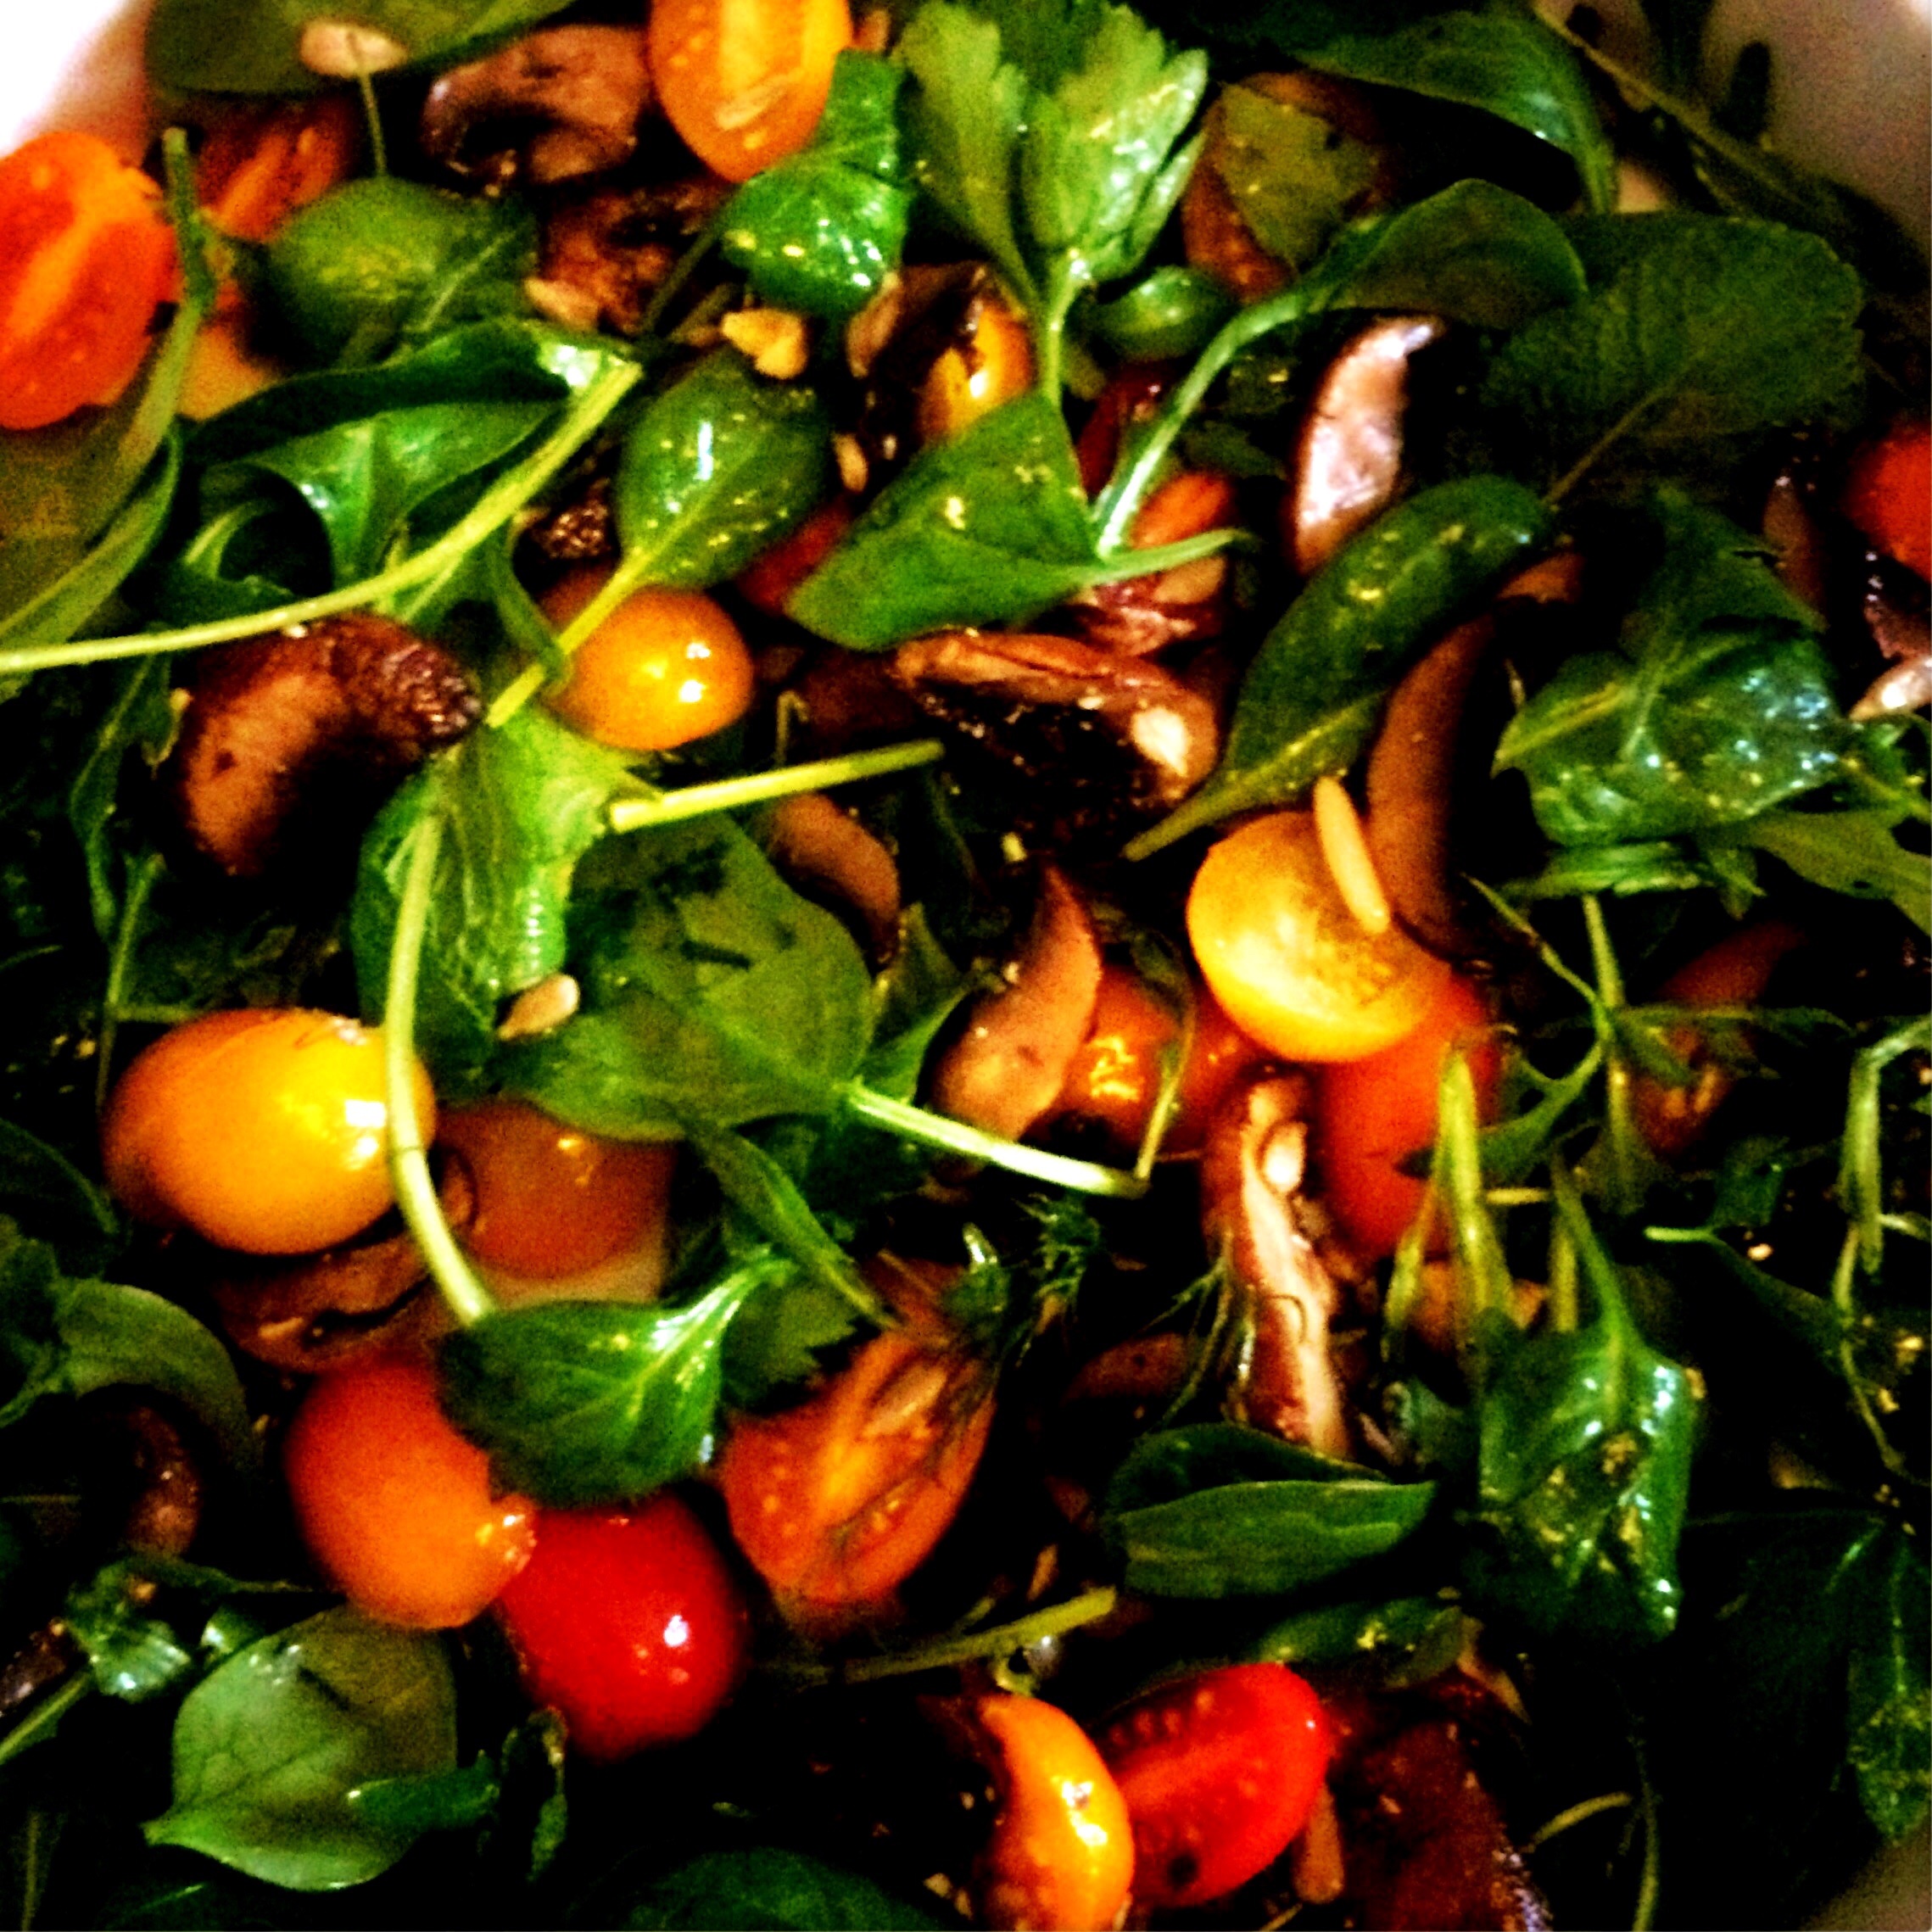
plant, fruit, dish, food, salad, produce, vegetable, tomato, flowering plant, land plant, leaf vegetable